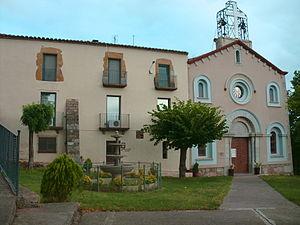
Terrades est une commune d'Espagne dans la communauté autonome de Catalogne, province de Gérone, de la comarque d'Alt Empordà